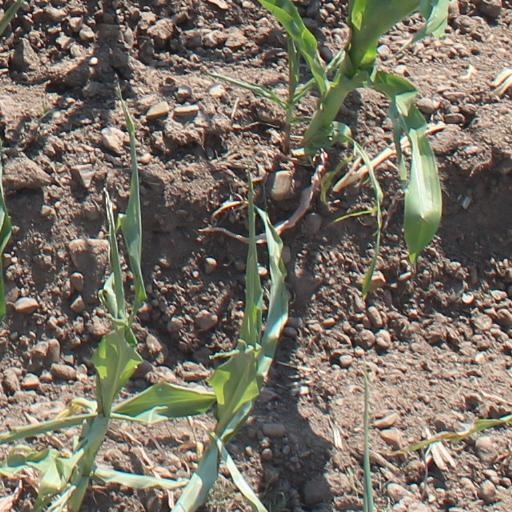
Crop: maize; corn